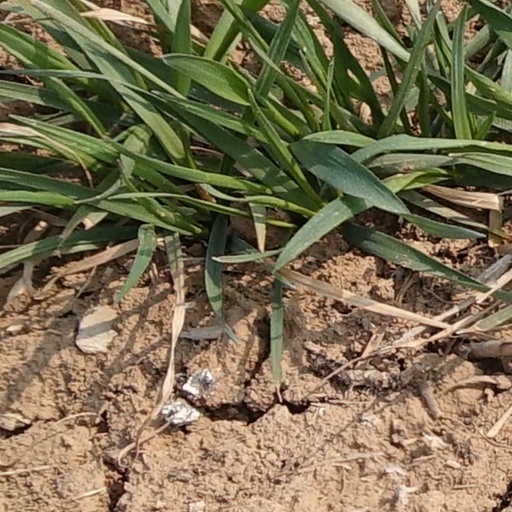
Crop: wheat